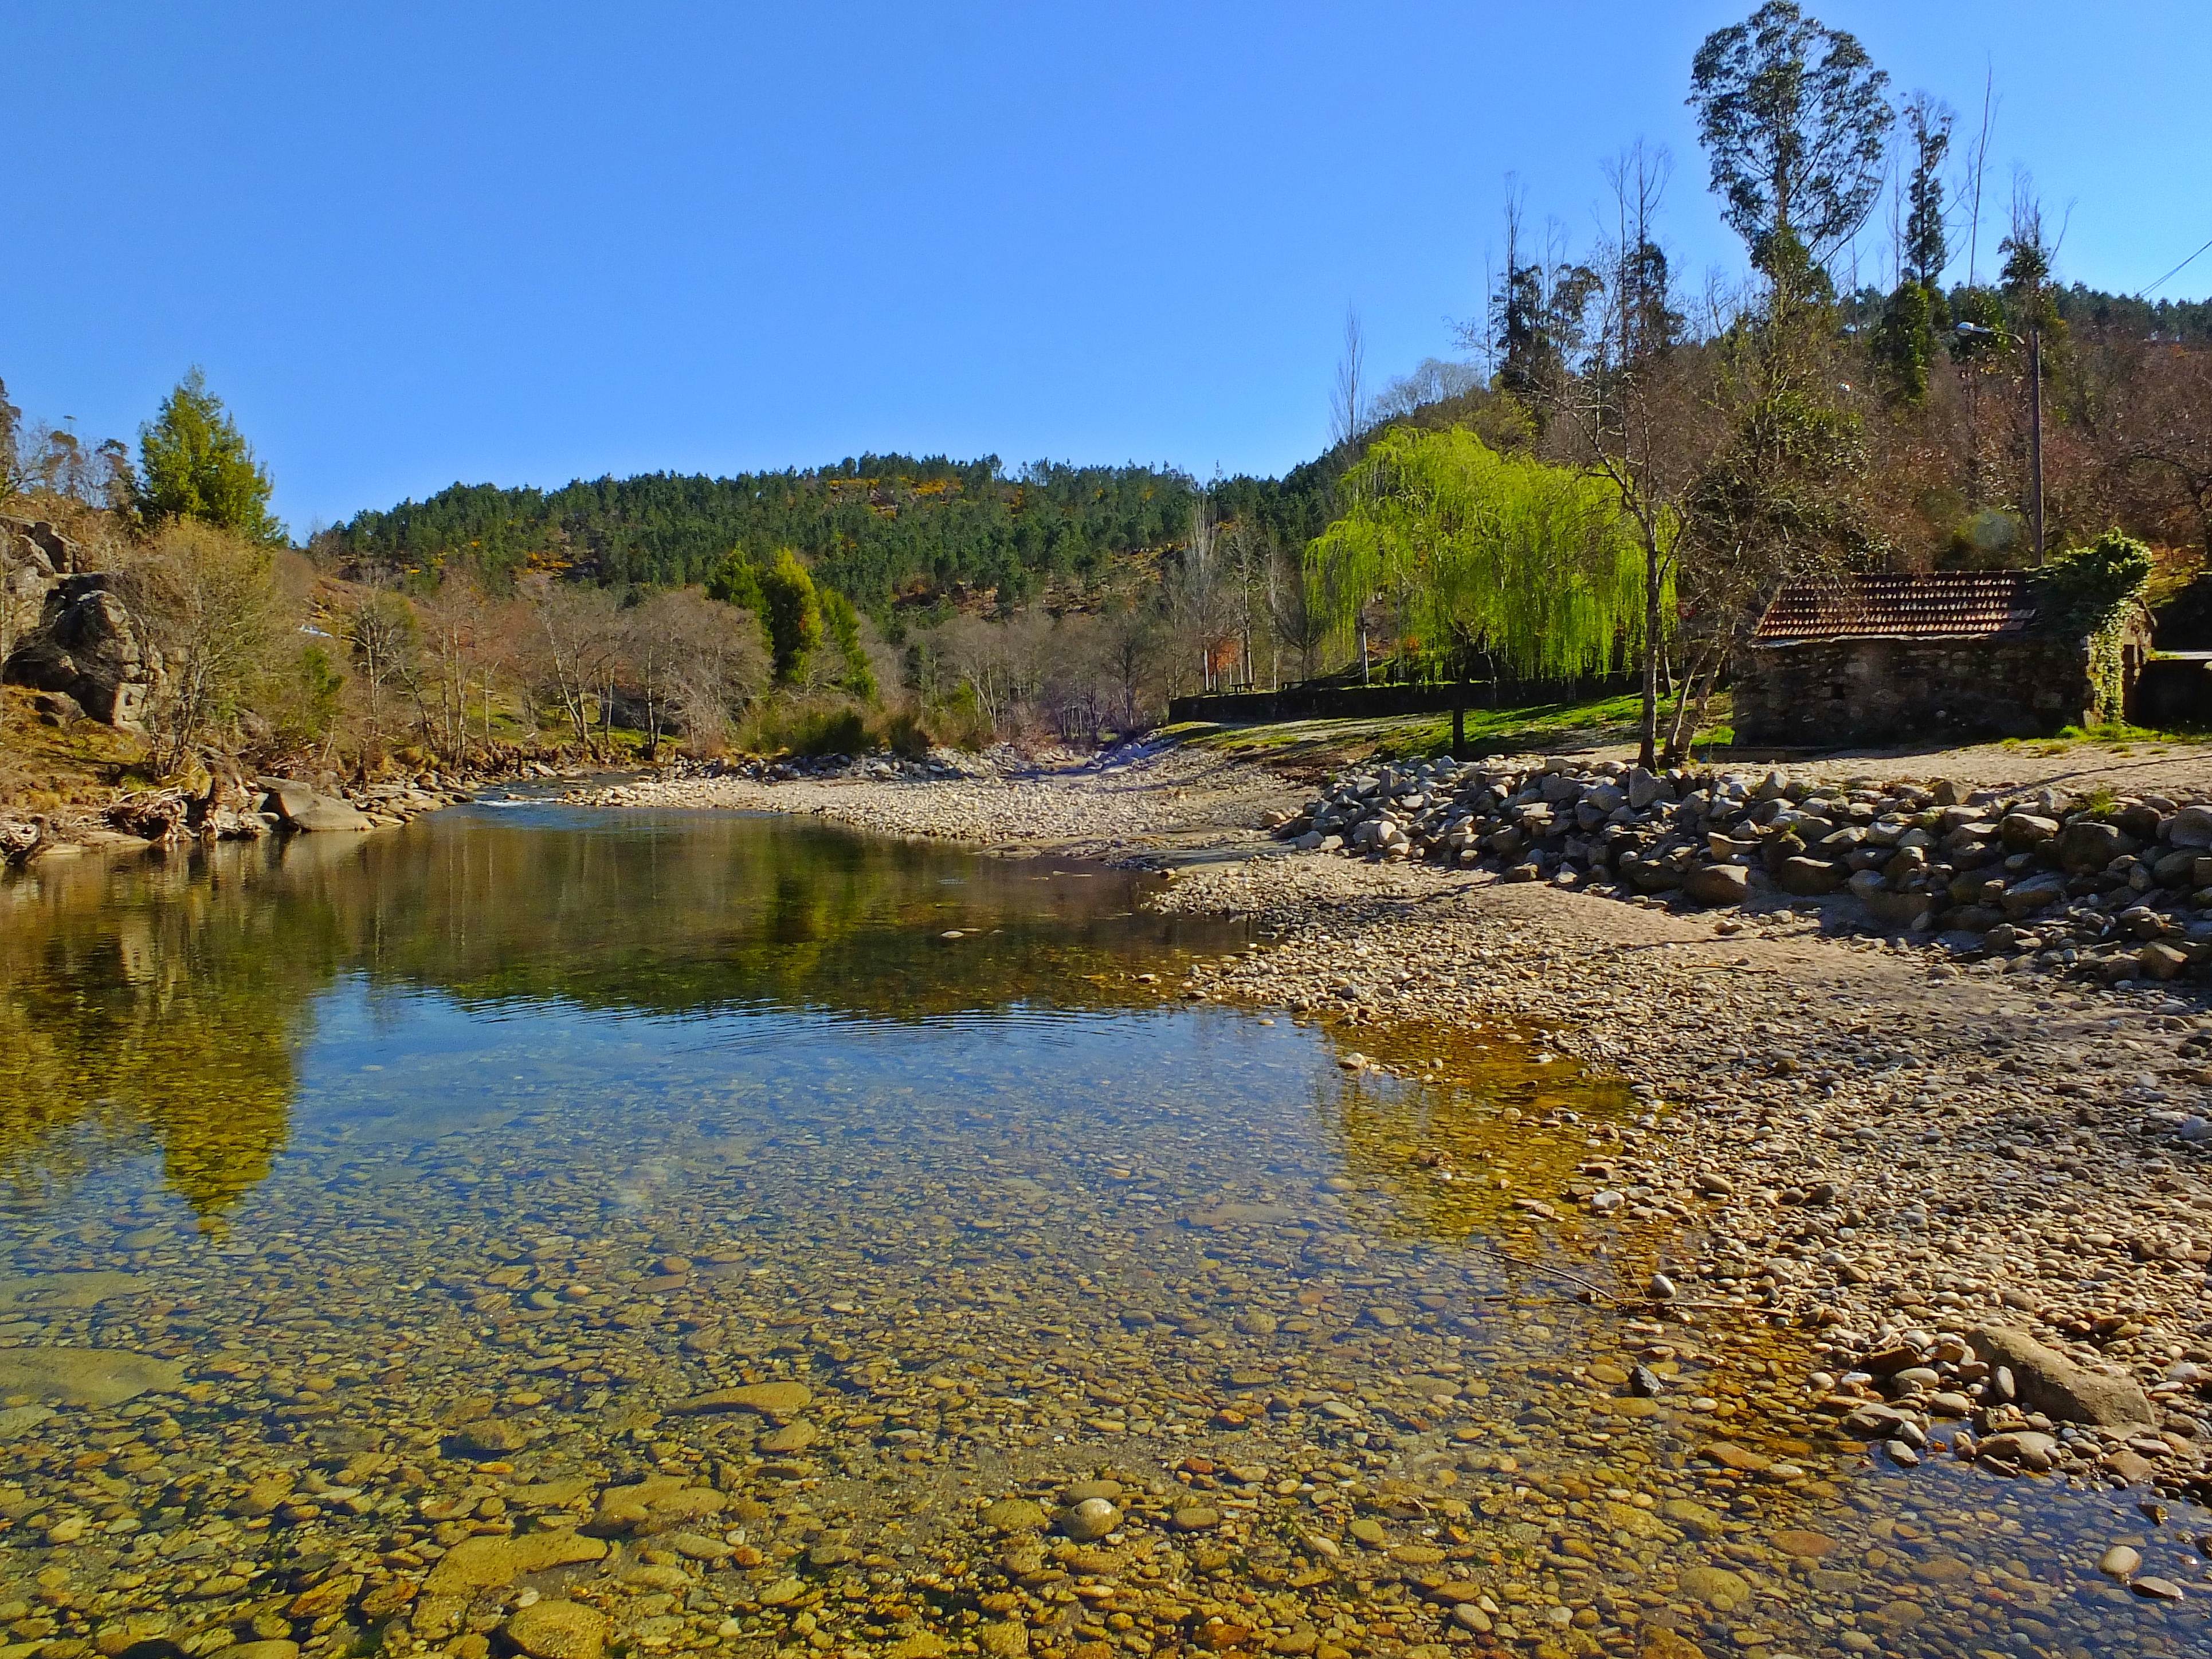
landscape, tree, water, wilderness, flower, lake, river, pond, stream, reflection, autumn, reservoir, body of water, spain, wetland, espaa, galicia, pontevedra, paisajes, loch, ecosystem, ggl1, gaby1, pontevedragaliciaespaa, pontecaldelas, fujifilmxs1